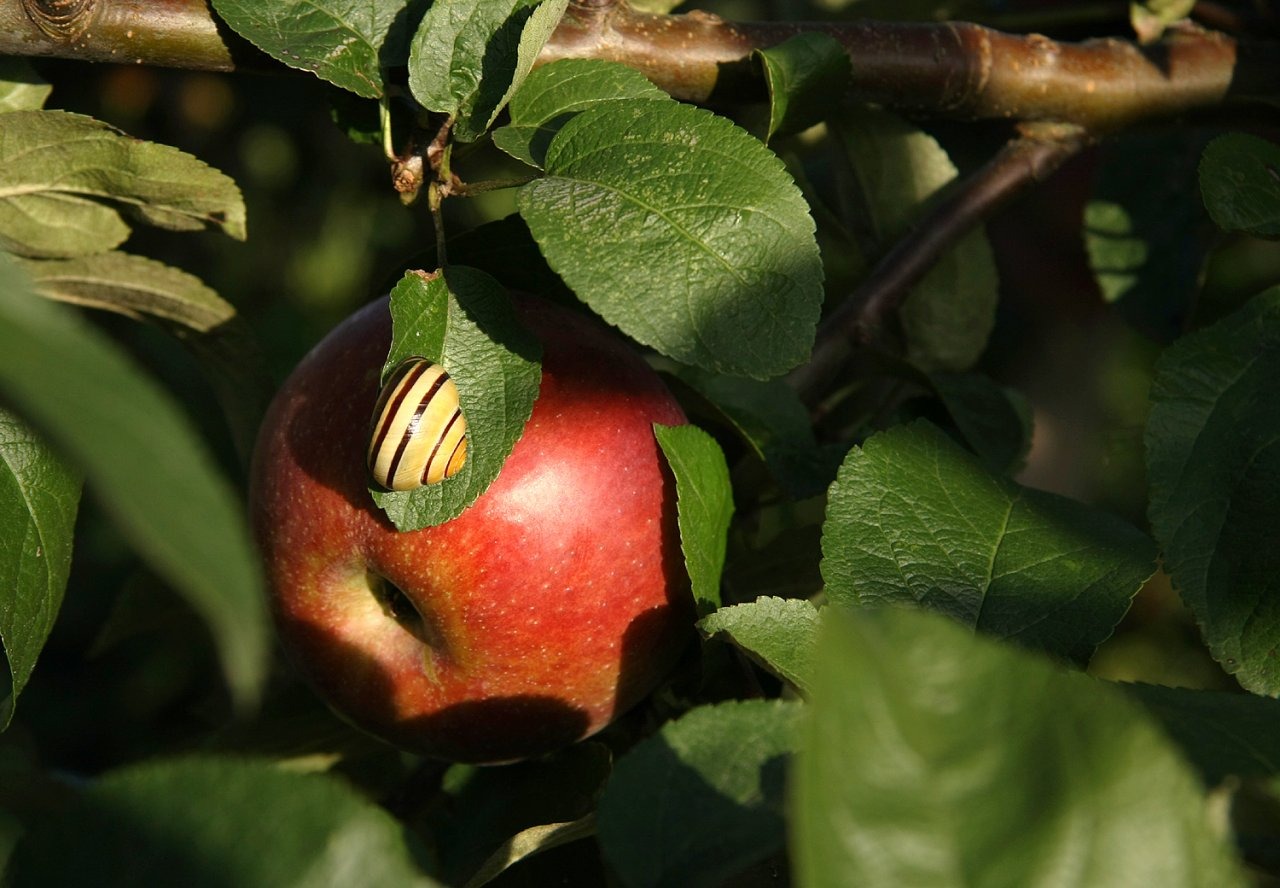
apple, tree, nature, branch, plant, fruit, leaf, flower, food, green, produce, botany, healthy, eat, flora, shell, snail, vitamins, macro photography, flowering plant, doubt, land plant